Describe the emotion expressed in this image:  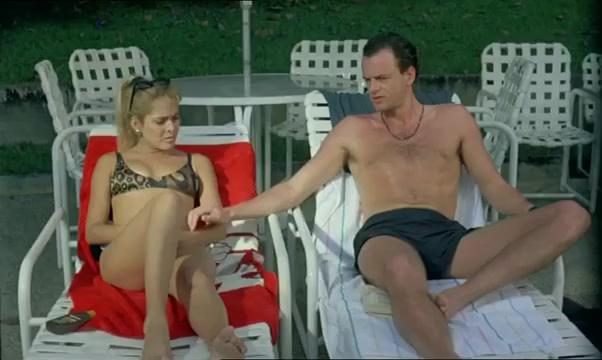
This person displays Pain, valence and arousal with low intensity.